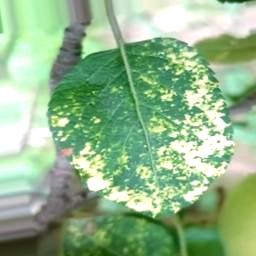
Label: Apple_Mosaic